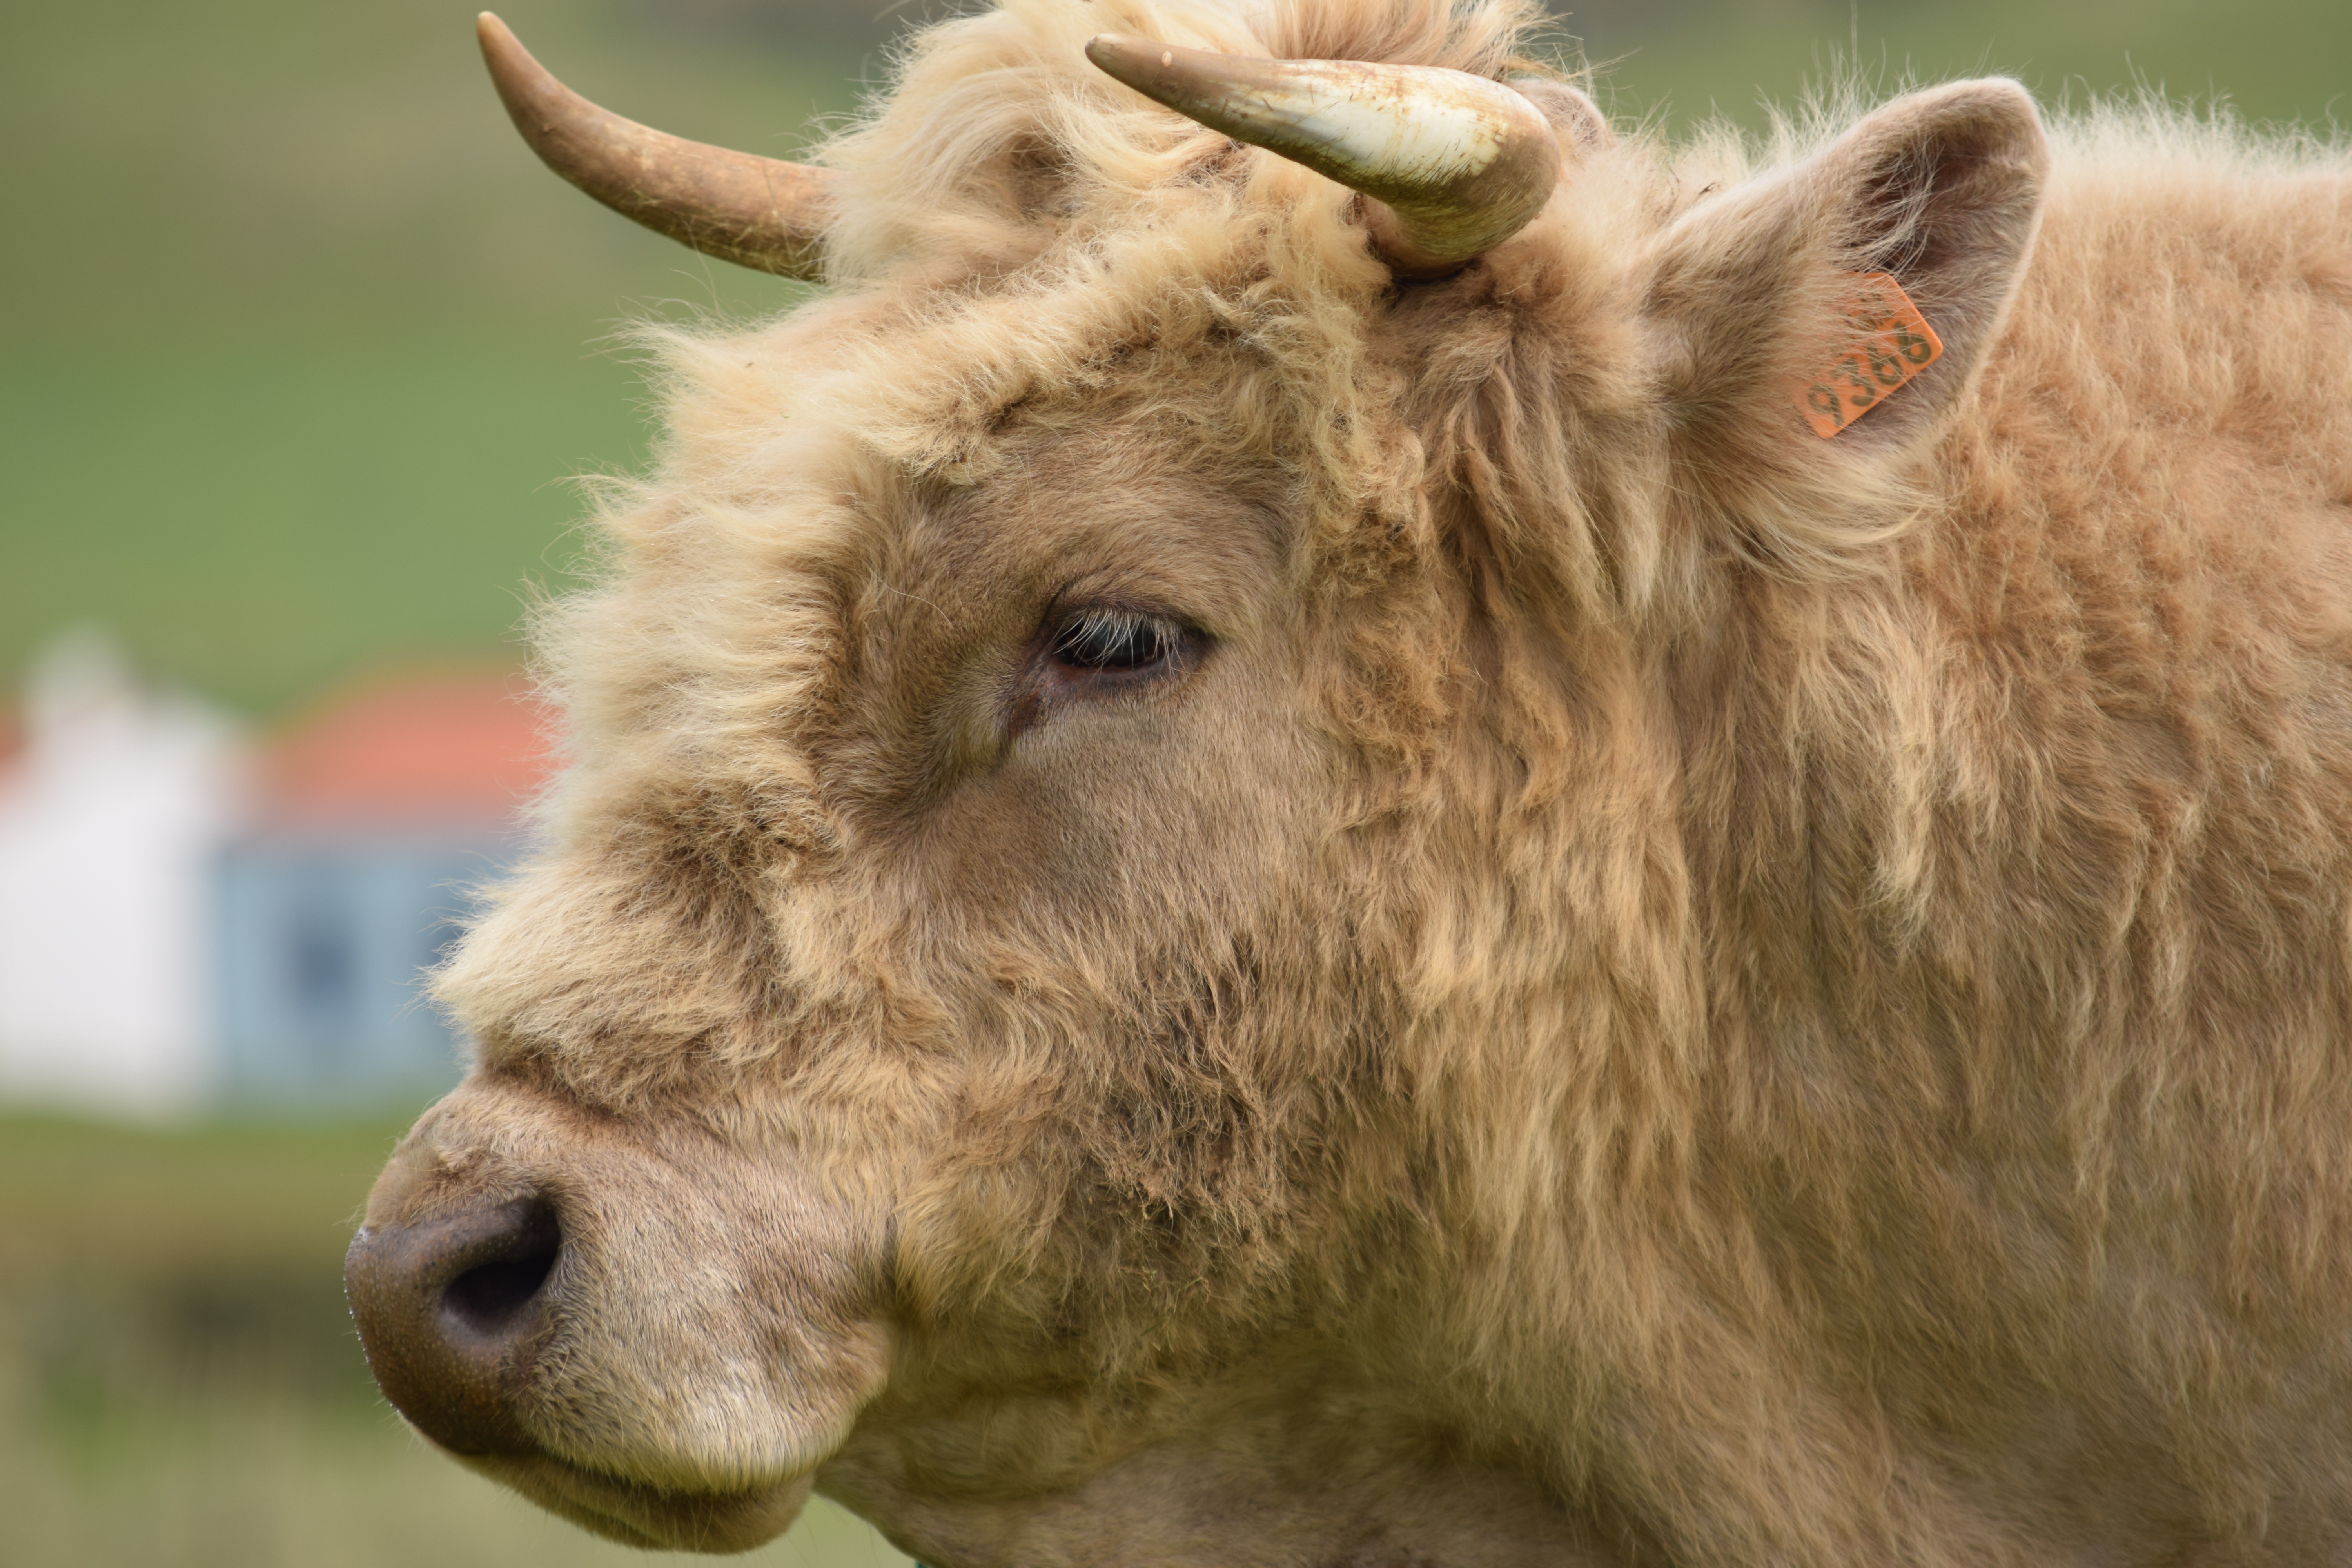
wildlife, cow, pasture, livestock, mammal, fauna, lion, bull, vertebrate, cattle like mammal, dog breed group, muskox